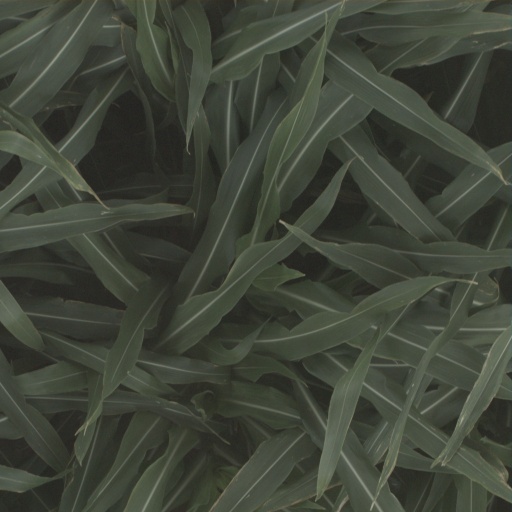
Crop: sorghum